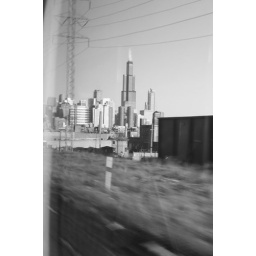
movement on the metra headin to the city. in good 'ol black n white